Gabriel Soares

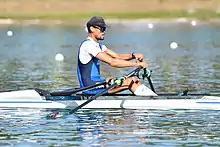
Soares in 2022

Soares is an athlete of the Gruppo Sportivo della Marina Militare.